Emblem of Iran

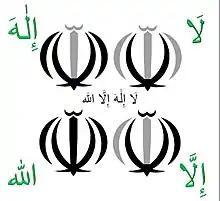
The emblem is based on parts of the Shahada

Following the Iranian Revolution, Ayatollah Ruhollah Khomeini called for the dismantling of the lion and sun symbols during a speech on 1 March 1979. Despite the emblem's traditional Shia meanings and the lion's association with Ali, the first Imam of the Shia, the first emblem of the Islamic Republic, which consisted of several stars and fists, designed by Sadegh Tabrizi, was adopted on 30 January 1980. Finally on 9 May 1980, the current emblem was adopted.